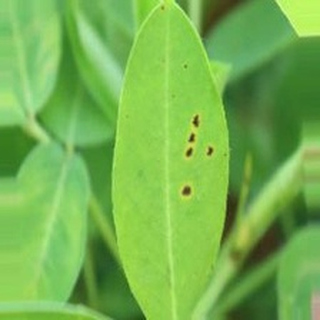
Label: groundnut_early_leaf_spot